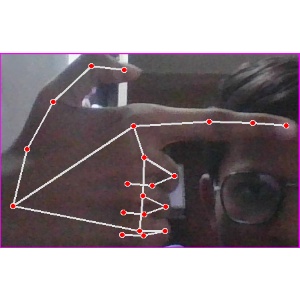
अक्षर: ब